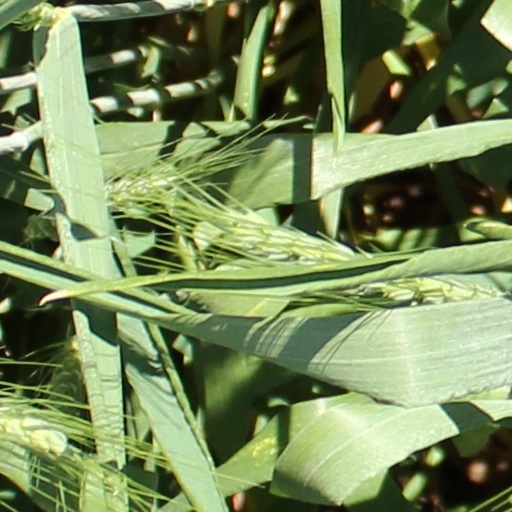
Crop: wheat